Rights of nature

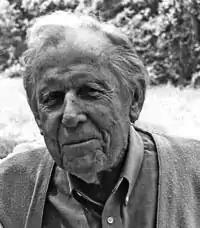
Thomas Berry – a U.S. cultural historian who introduced the legal concept of Earth Jurisprudence who proposed that society's laws should derive from the laws of nature, explaining that "the universe is a communion of subjects, not a collection of objects"

First, it is argued that if inherent human rights arise from human existence, so too logically do inherent rights of the natural world arise from the natural world's own existence. Human rights, and associated duties to protect those rights, have expanded over time. Most notably, the 1948 adoption by the United Nations, of the Universal Declaration of Human Rights (UDHR) that formalized recognition of broad categories of inalienable human rights. Drafters of the UDHR stated their belief that the concept of fundamental human rights arose not from "the decision of a worldly power, but rather in the fact of existing."